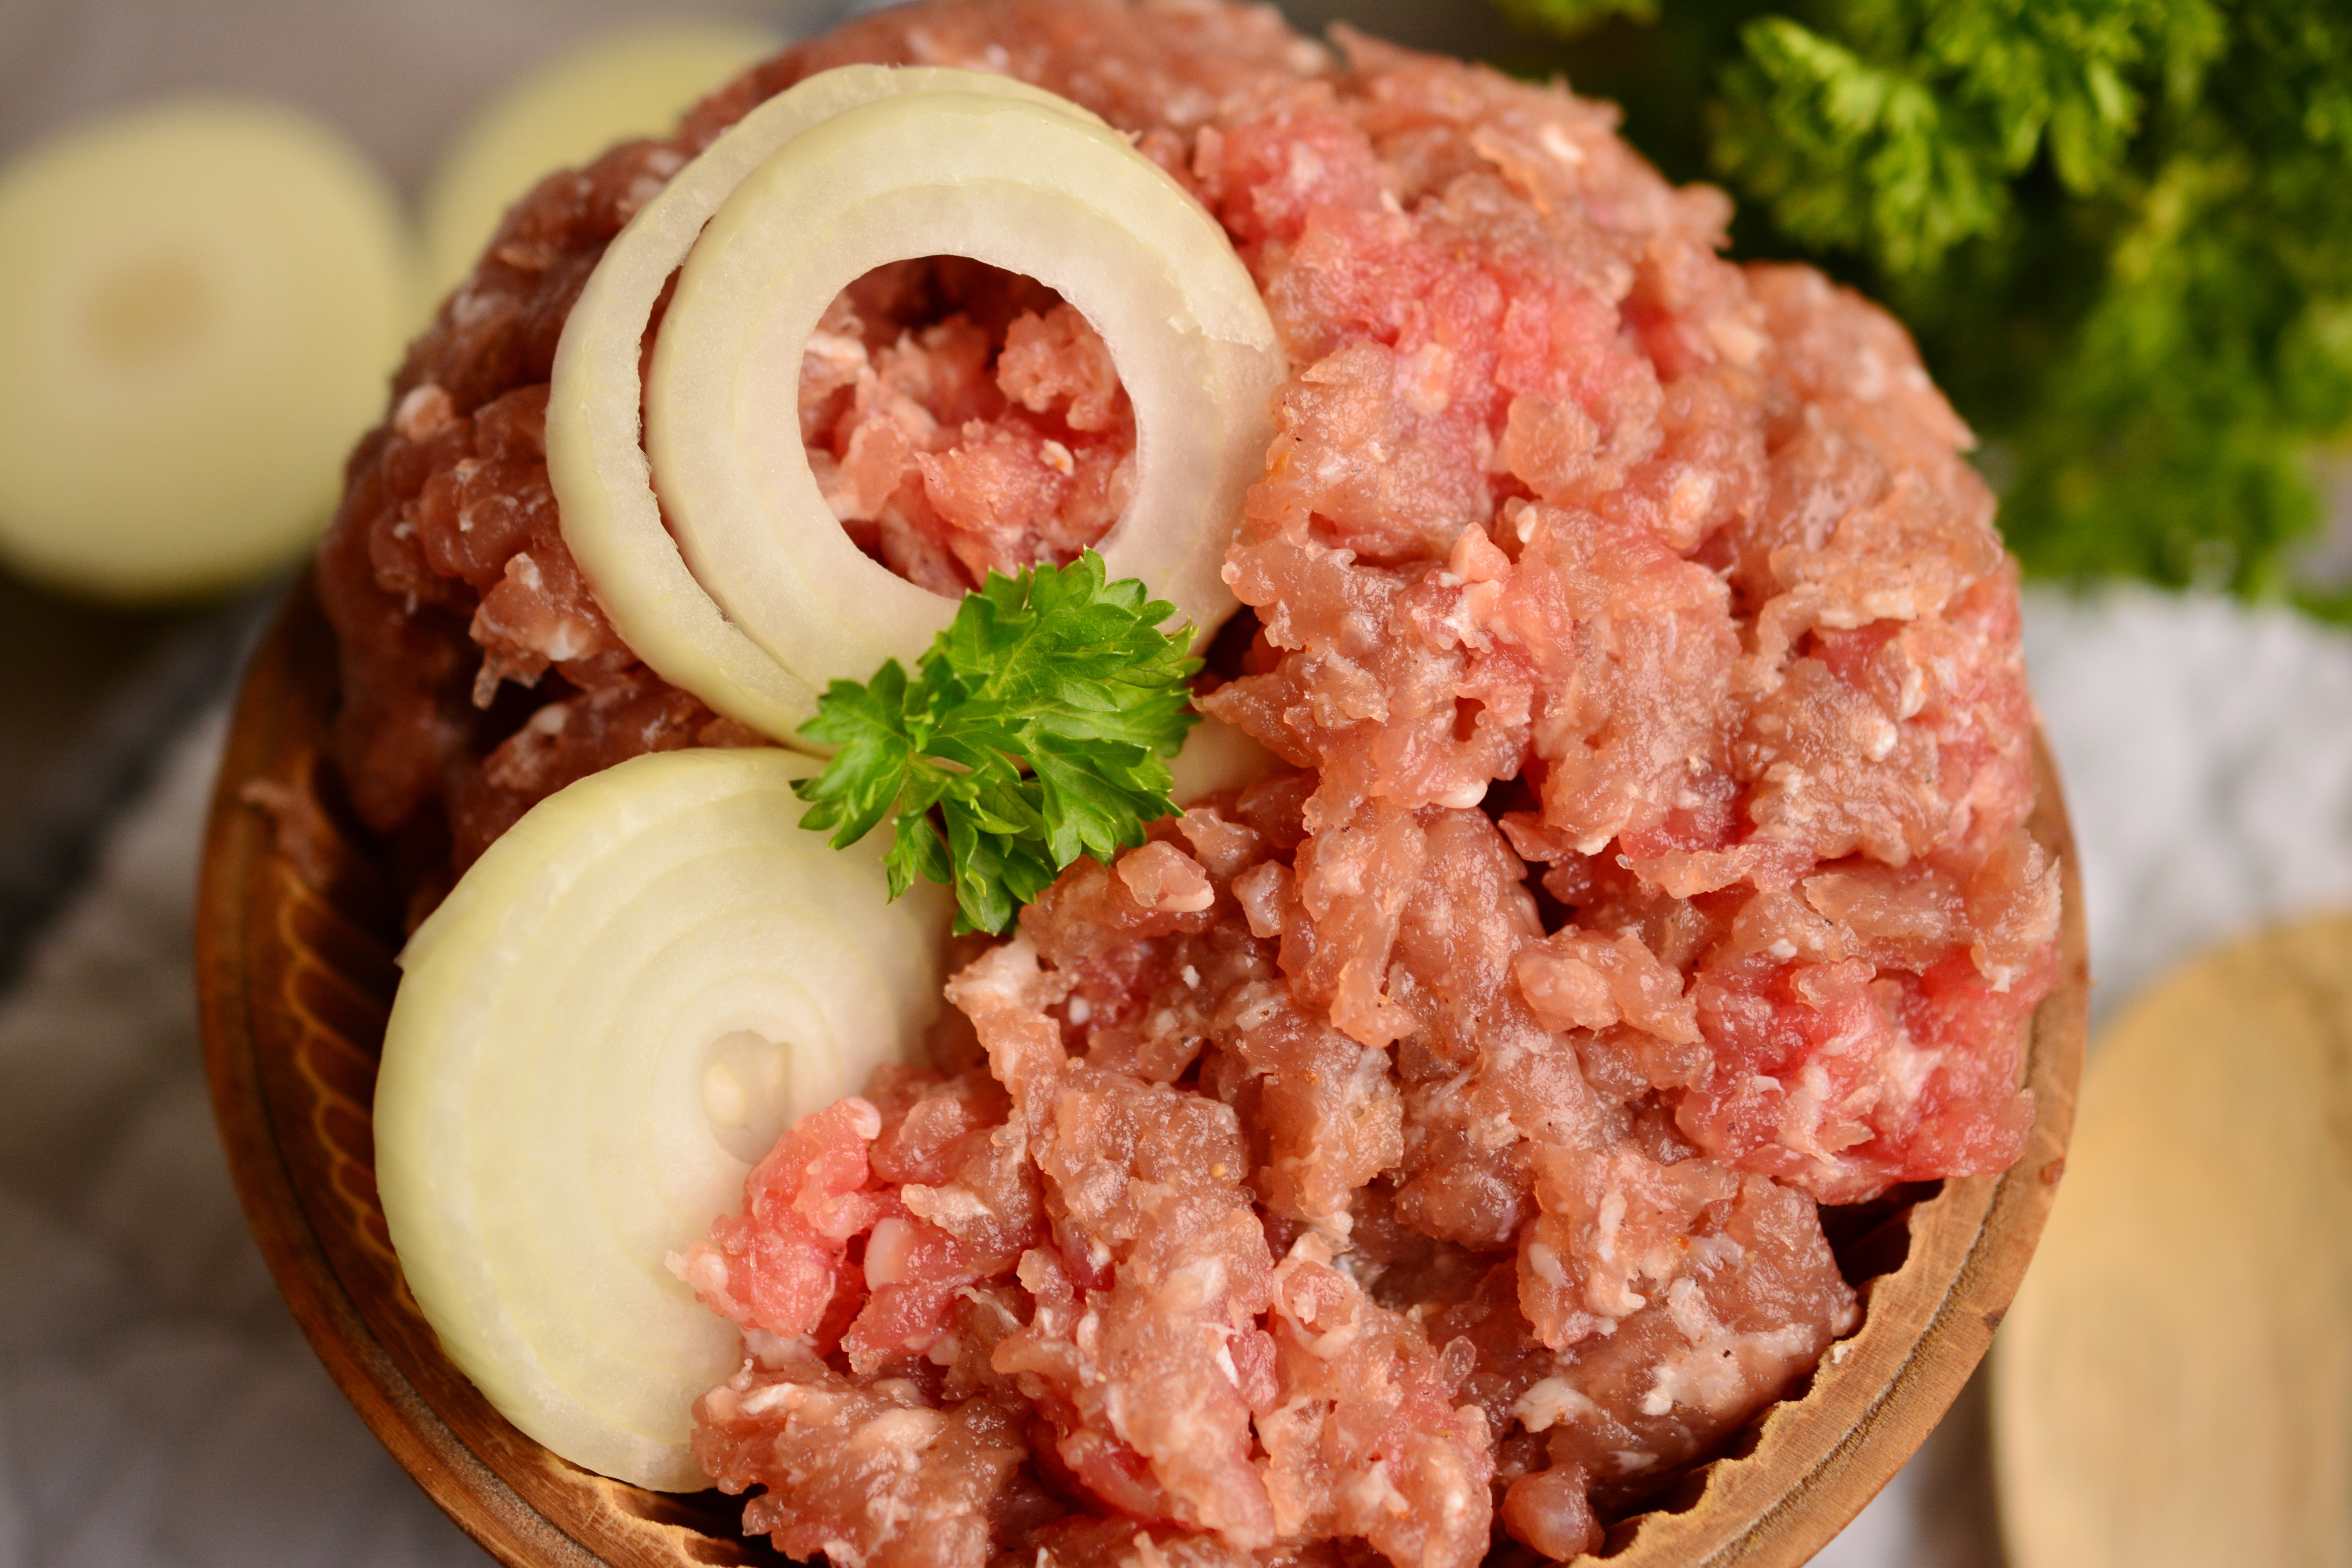
dish, food, produce, kitchen, meat, cuisine, cook, raw meat, raw, minced meat, onions, hack, mett, schweinemett, animal source foods, corned beef, steak tartare